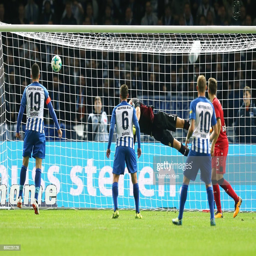
soccer player scores the first goal during the match .